Adya van Rees-Dutilh

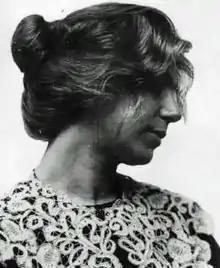

Adrienne (Adya) van Rees-Dutilh (7 June 1876 – 11 August 1959) was a Dutch textile artist, painter and graphic artist. She was part of the Dada movement in Zürich and was one of the early signatories of the first Berlin Dada manifesto.